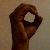
The image shows a hand gesture representing the letter 'O' in Indian Sign Language.